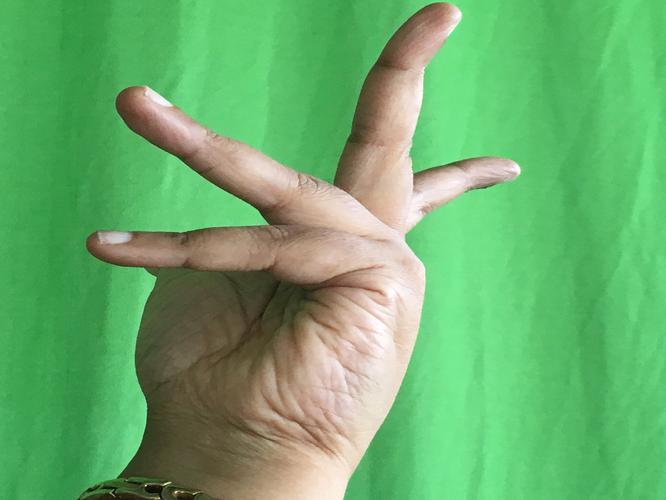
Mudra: Alapadmam
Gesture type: single_hand